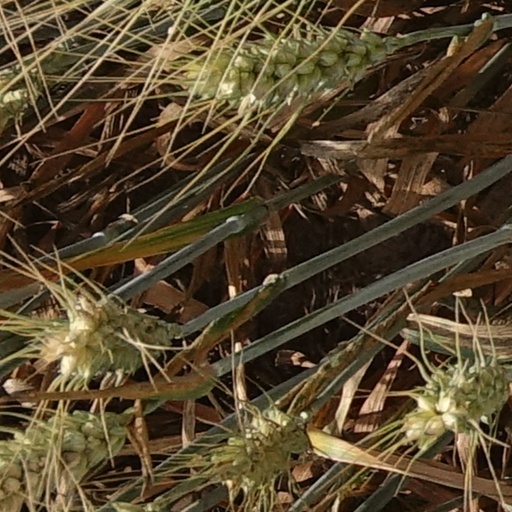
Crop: wheat